Windle St Hill

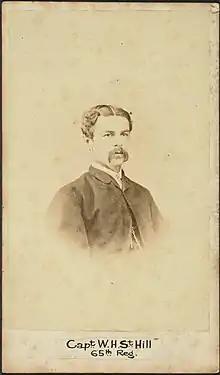
Captain Windle St Hill in New Zealand in 1860

Lieutenant-Colonel Windle Hill St. Hill (11 July 1839 – 31 May 1918) was an English army officer and politician in colonial Tasmania, member of the Tasmanian House of Assembly.